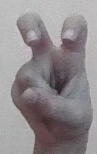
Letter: toot